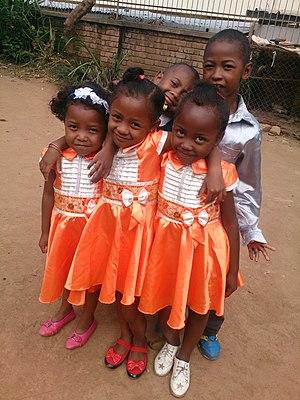
Enfants Malgaches pendant une fête de Noël
Madagascar, en forme longue la république de Madagascar, est un État insulaire situé dans l'océan Indien et géographiquement rattaché au continent africain, dont il est séparé par le canal du Mozambique. C’est la cinquième plus grande île du monde après l'Australie, le Groenland, la Nouvelle-Guinée et Bornéo. Longue de 1 580 km et large de 580 km, Madagascar couvre une superficie de 587 000 km². Sa capitale est Antananarivo et le pays a pour monnaie l'ariary. Ses habitants, les Malgaches, sont un peuple austronésien parlant une langue malayo-polynésienne : le malgache. Le pays est entouré par d'autres îles et archipels dont l'île Maurice, les Seychelles, Mayotte, les Comores et La Réunion.